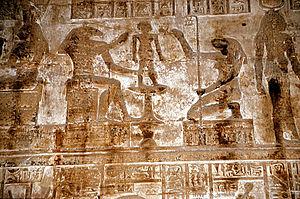
Dans l'Égypte antique, les mythes royaux de légitimation sont les fondements religieux du pouvoir politique des pharaons.
Selon les Anciens Égyptiens, la composition de l'être humain dépasse la simple dualité entre le corps et l'âme. Chaque individu compte en lui une dizaine de composantes matérielles et immatérielles qui l'intègrent dans la sphère terrestre du sensible et dans la sphère impalpable des dieux et ancêtres. Après la mort, grâce à ses composantes éthérées, l'individu peut espérer une survie posthume dans la tombe et une existence immortelle auprès des puissances surnaturelles qui règlent les phénomènes cosmiques. La conservation du souffle de vie est cependant conditionnée par le respect, la vie durant, des principes de la Maât et par la maîtrise efficace de la magie-Heka. Cette dernière est à la fois une puissance intérieure et un savoir livresque qui permettent aux humains de s'assimiler aux dieux.